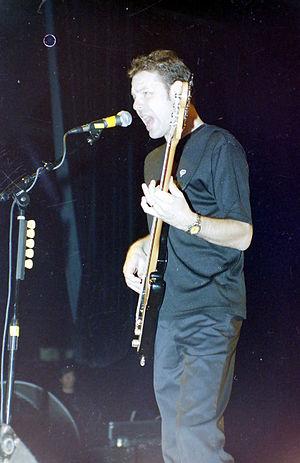
Stryper est un groupe de heavy metal chrétien américain, originaire du Comté d'Orange, en Californie. La formation du groupe comprend Michael Sweet, Oz Fox, Tim Gaines, et Robert Sweet. En 2004, Gaines quitte le groupe et est remplacé par Tracy Ferrie mais revient en 2009.